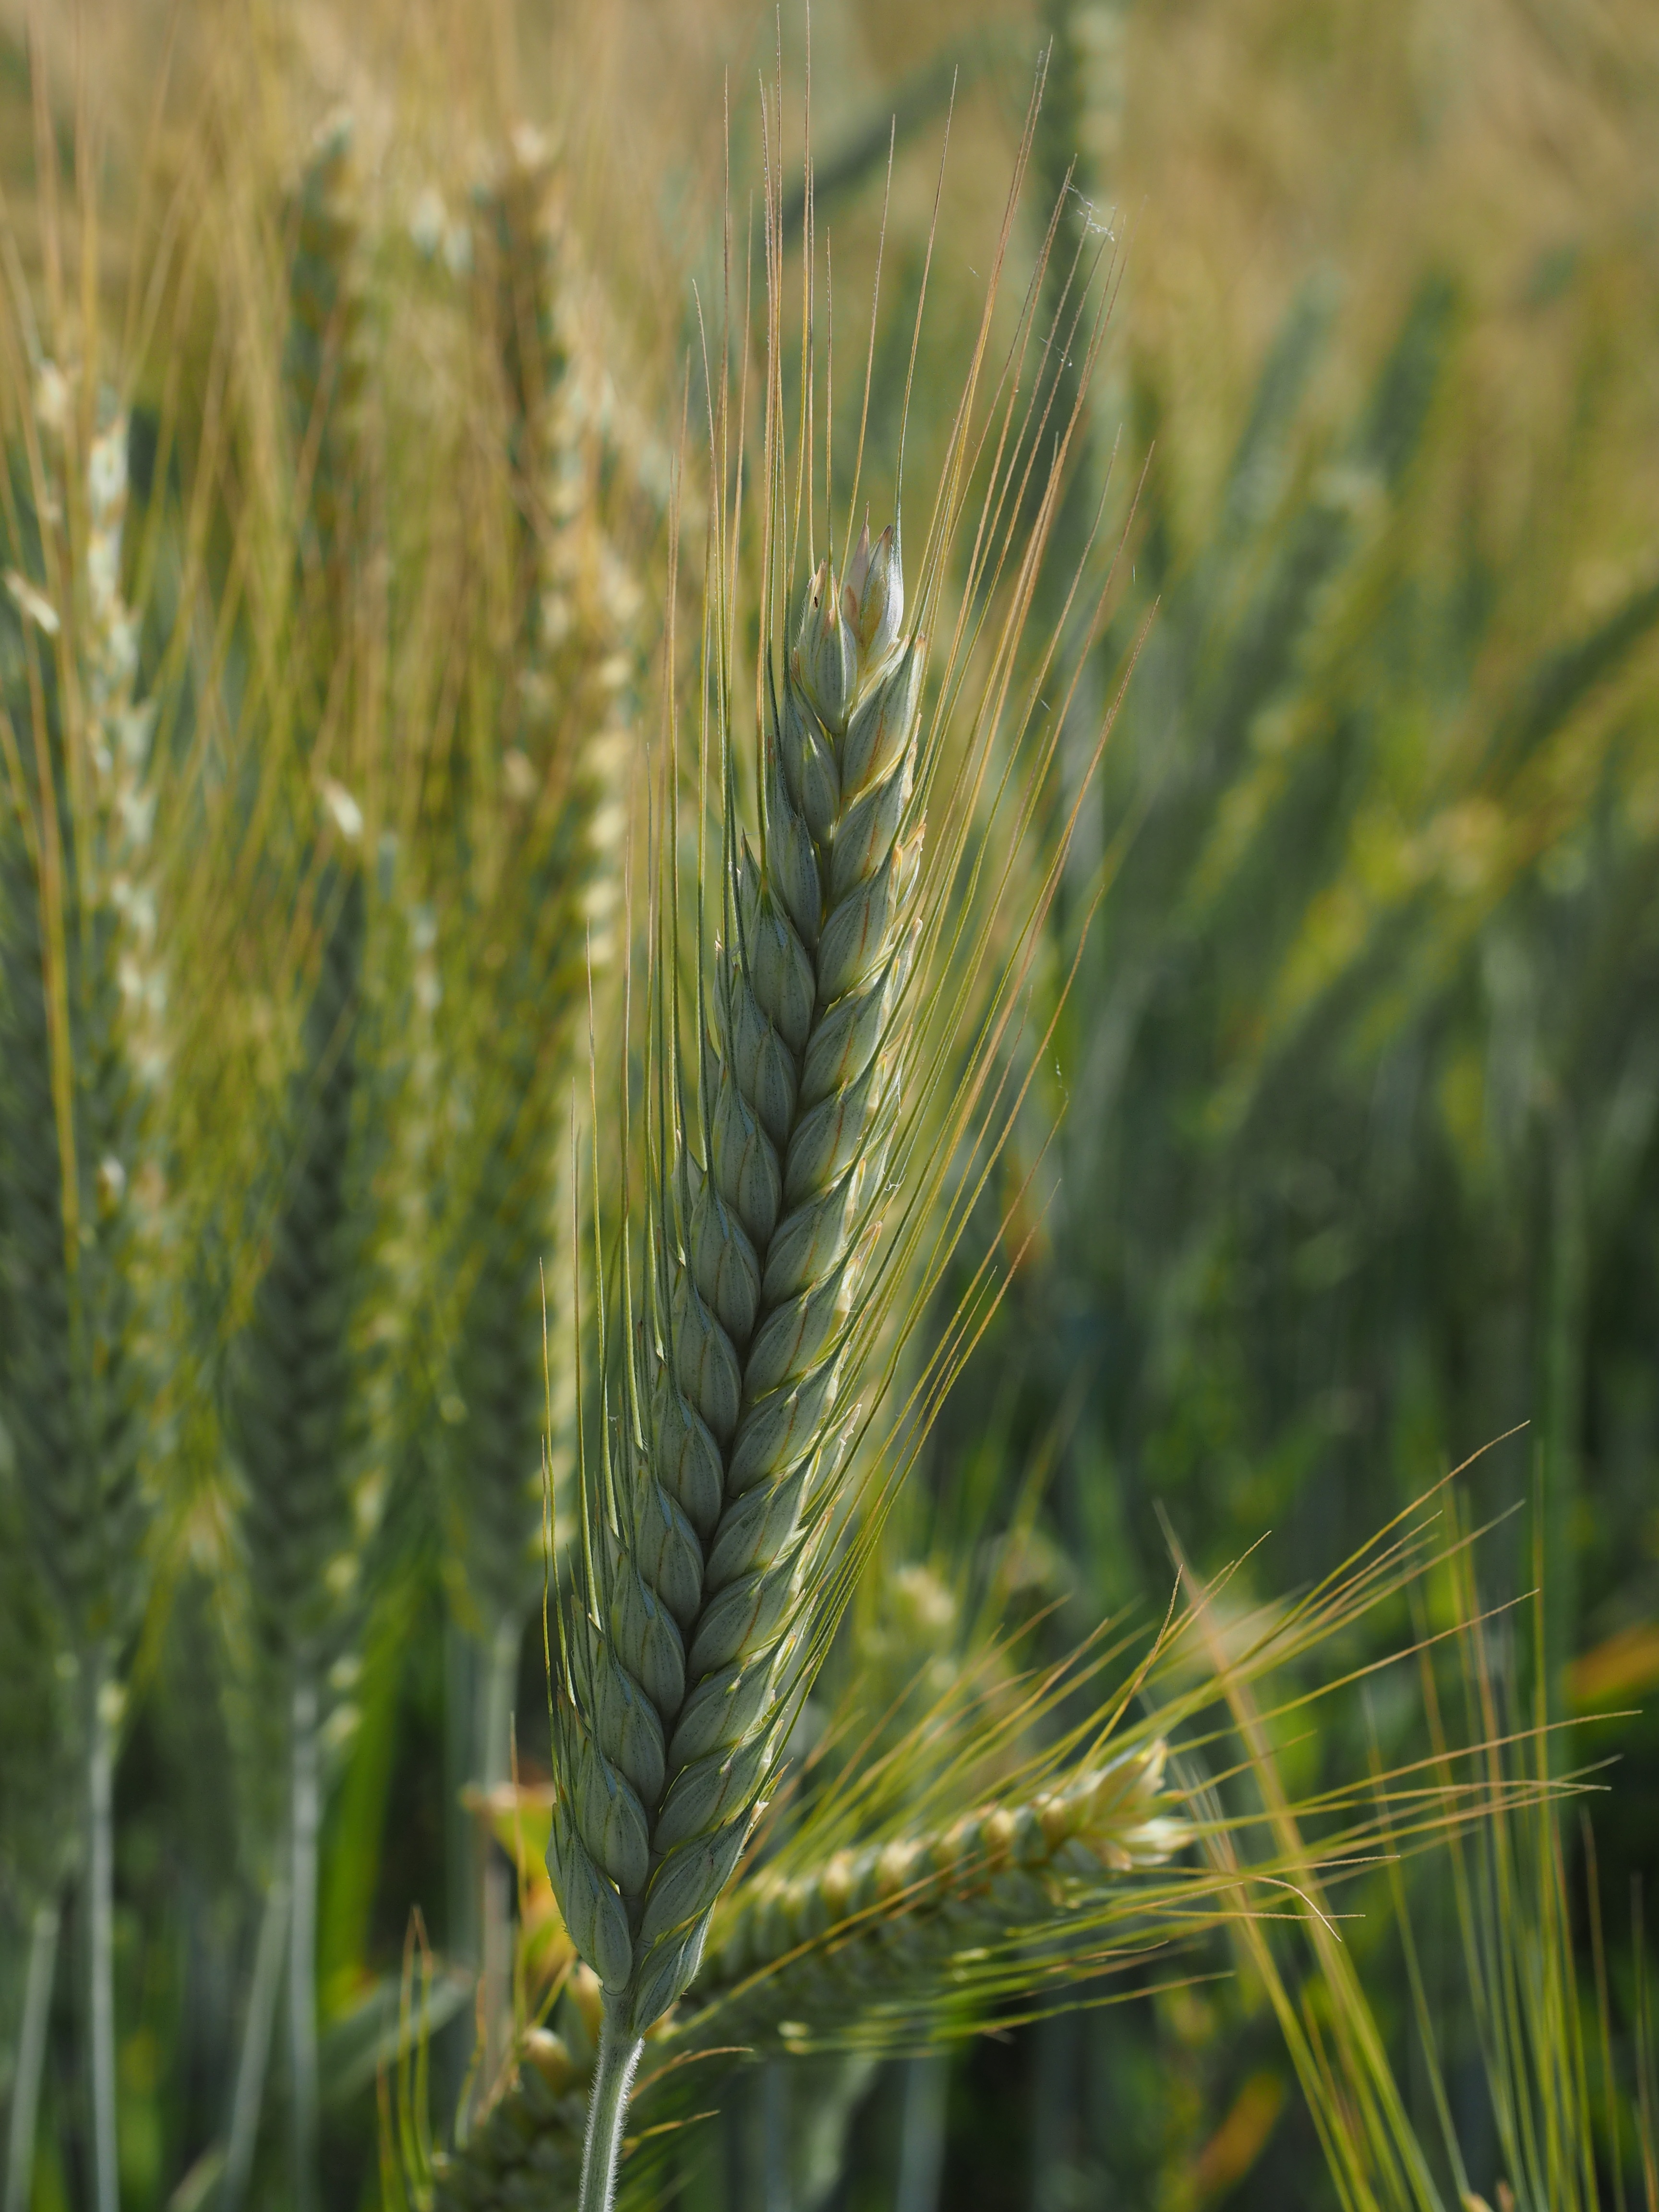
grass, plant, field, barley, wheat, grain, prairie, flower, food, crop, botany, ear, agriculture, flora, spike, cereal, rye, cereals, poaceae, licorice, flowering plant, commodity, barley field, emmer, nourishing barley, hordeum vulgare, triticale, hordeum, grass family, plant stem, land plant, food grain, einkorn wheat